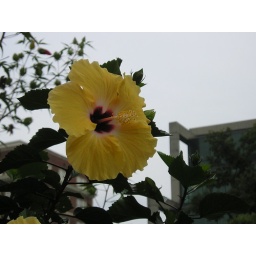
A yellow hibiscus against the sky